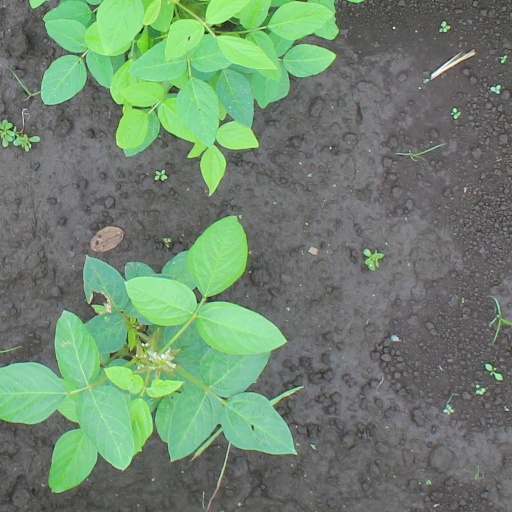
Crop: soybean